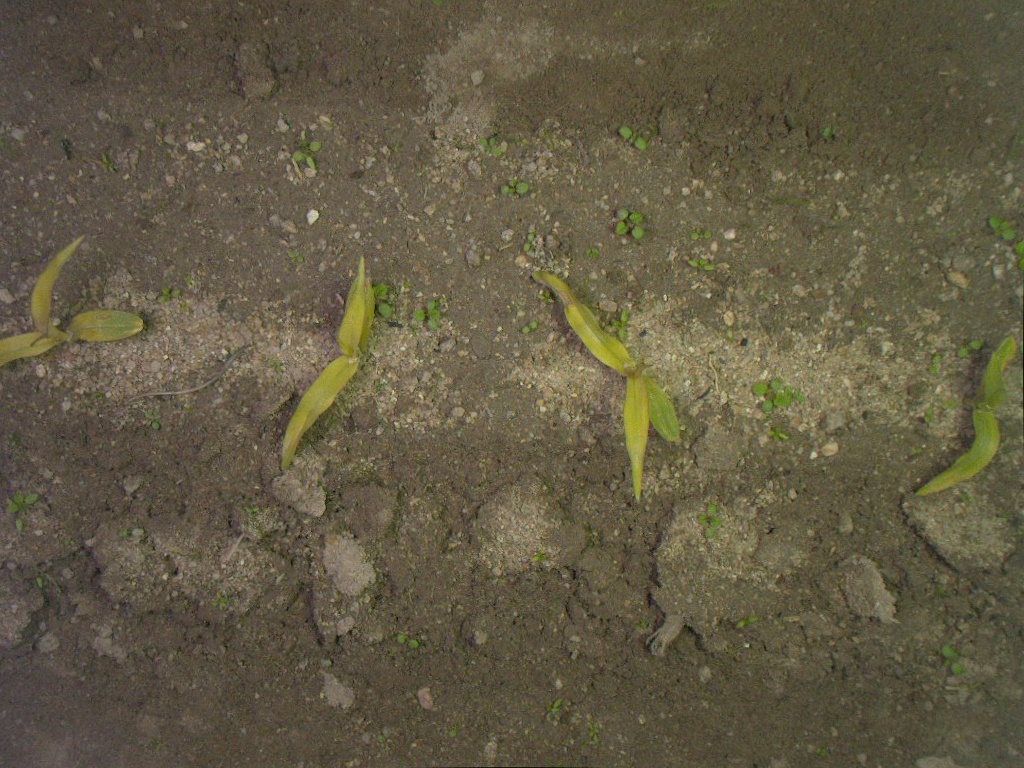
Crop: maize
Objects: stem_maize, stem_maize, stem_maize, stem_maize, maize, maize, maize, maize